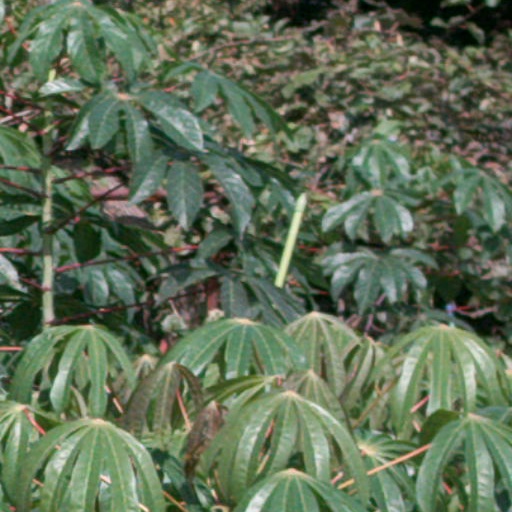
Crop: cassava